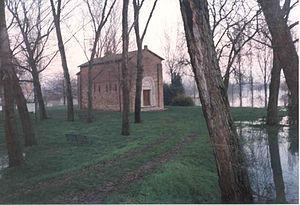
La province de Ferrare est une province italienne, dans la région d'Émilie-Romagne.
Argenta est une commune italienne de la province de Ferrare dans la région Émilie-Romagne en Italie.